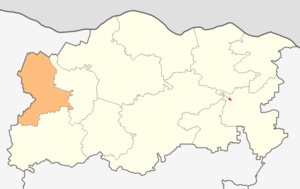
Kneja est une obchtina de l'oblast de Pleven en Bulgarie.